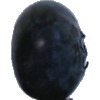
Label: blueberry